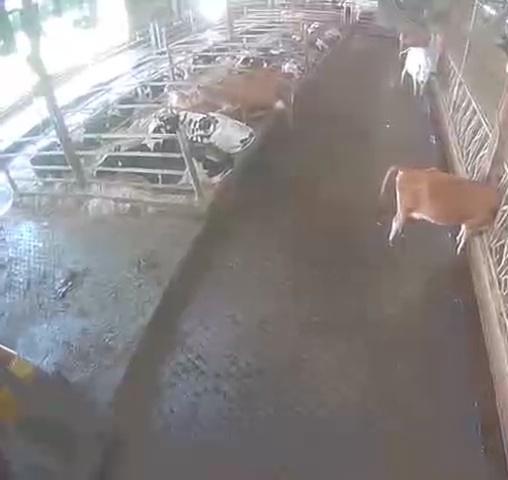
Number of cows: 9